Kalaburagi Airport

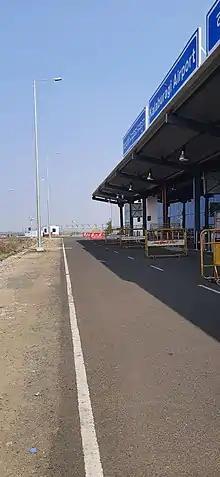
The terminal building of GBI Airport.

The 120 crore greenfield project was initially scheduled be built under Public–private partnership (PPP) with the government of Karnataka (GoK).